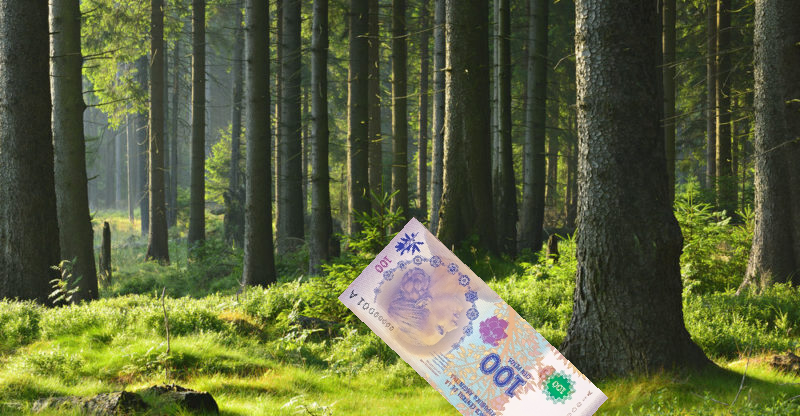
Denominación: 100